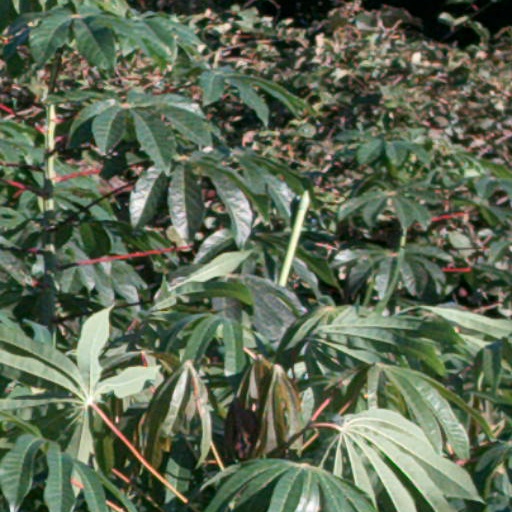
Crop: cassava